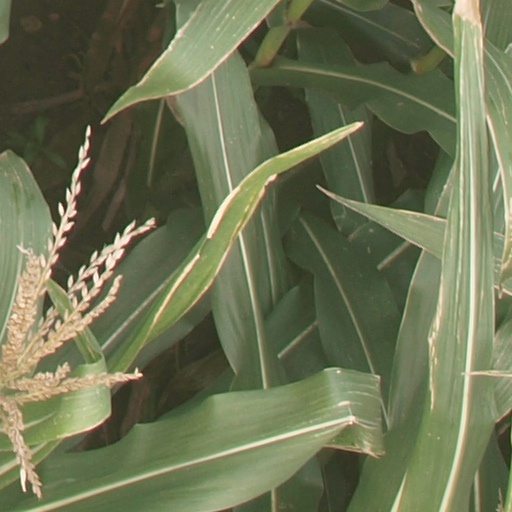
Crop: maize; corn